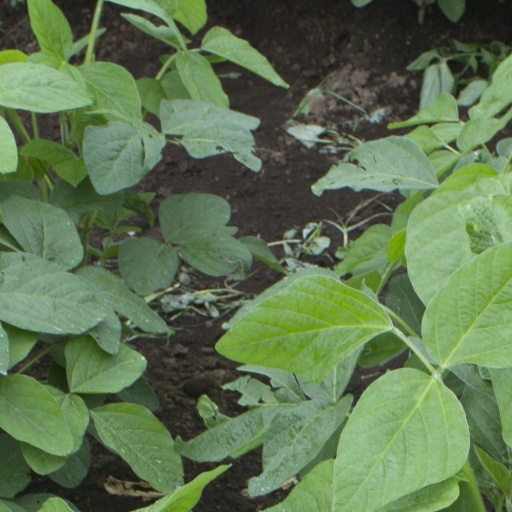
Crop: soybean